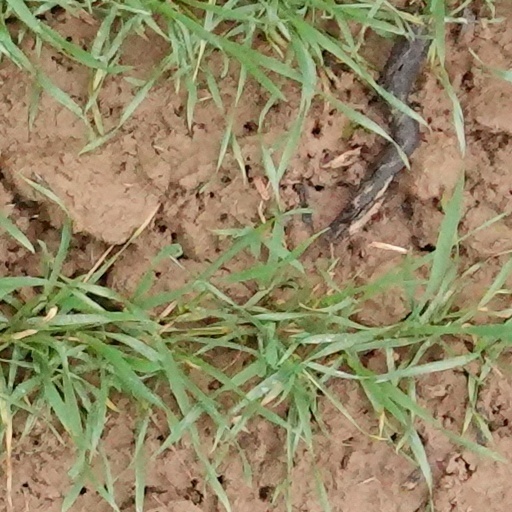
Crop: wheat